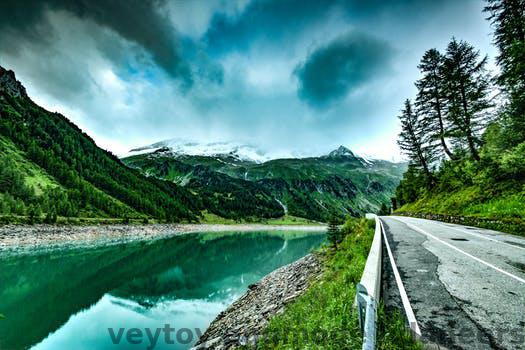
Label: Watermark